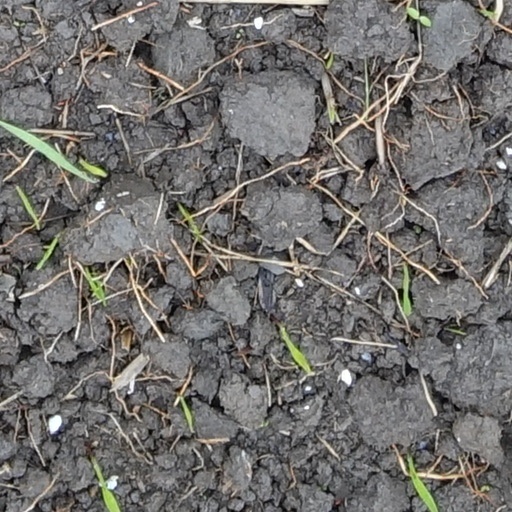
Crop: wheat